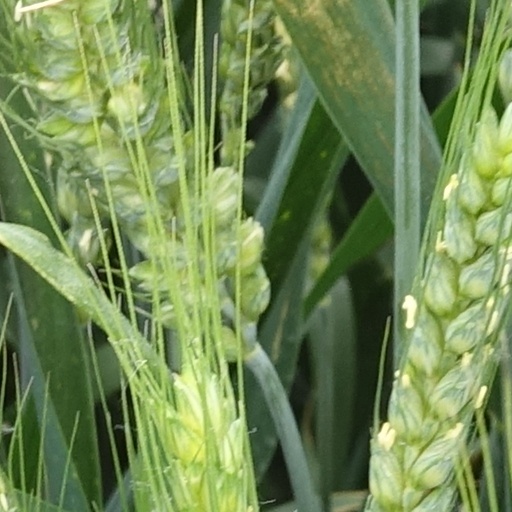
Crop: wheat